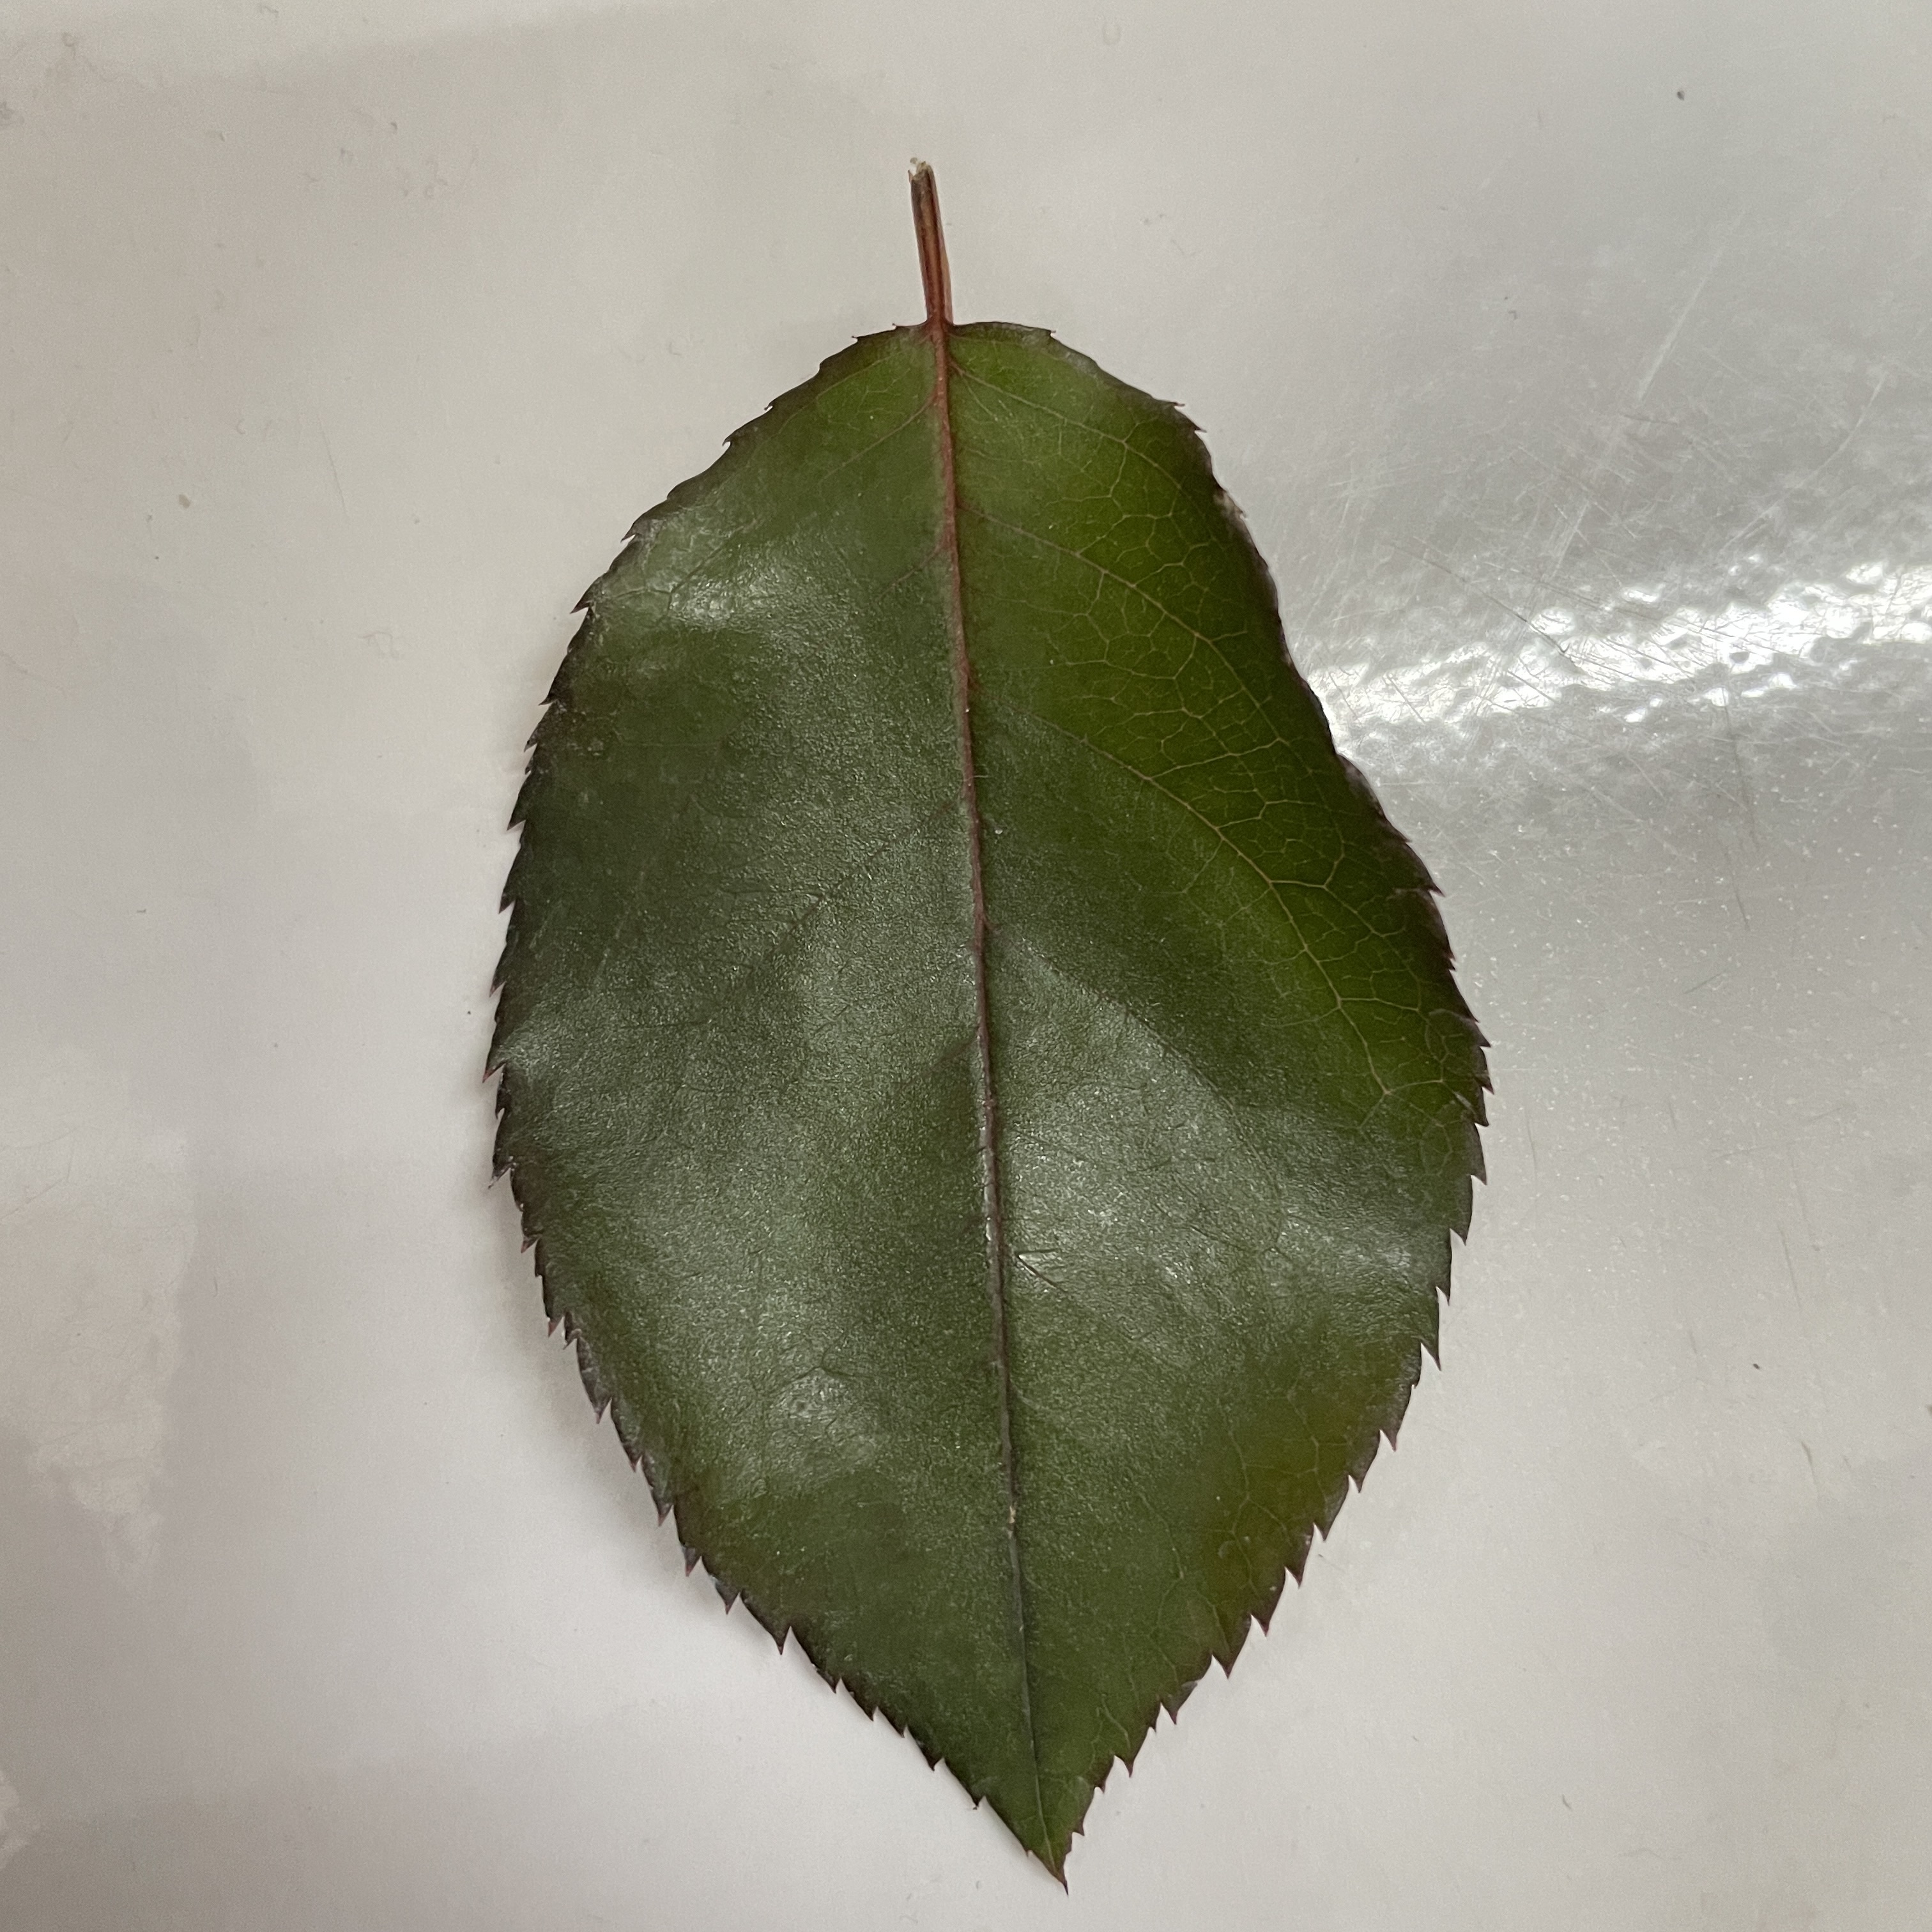
Label: Healthy Leaf